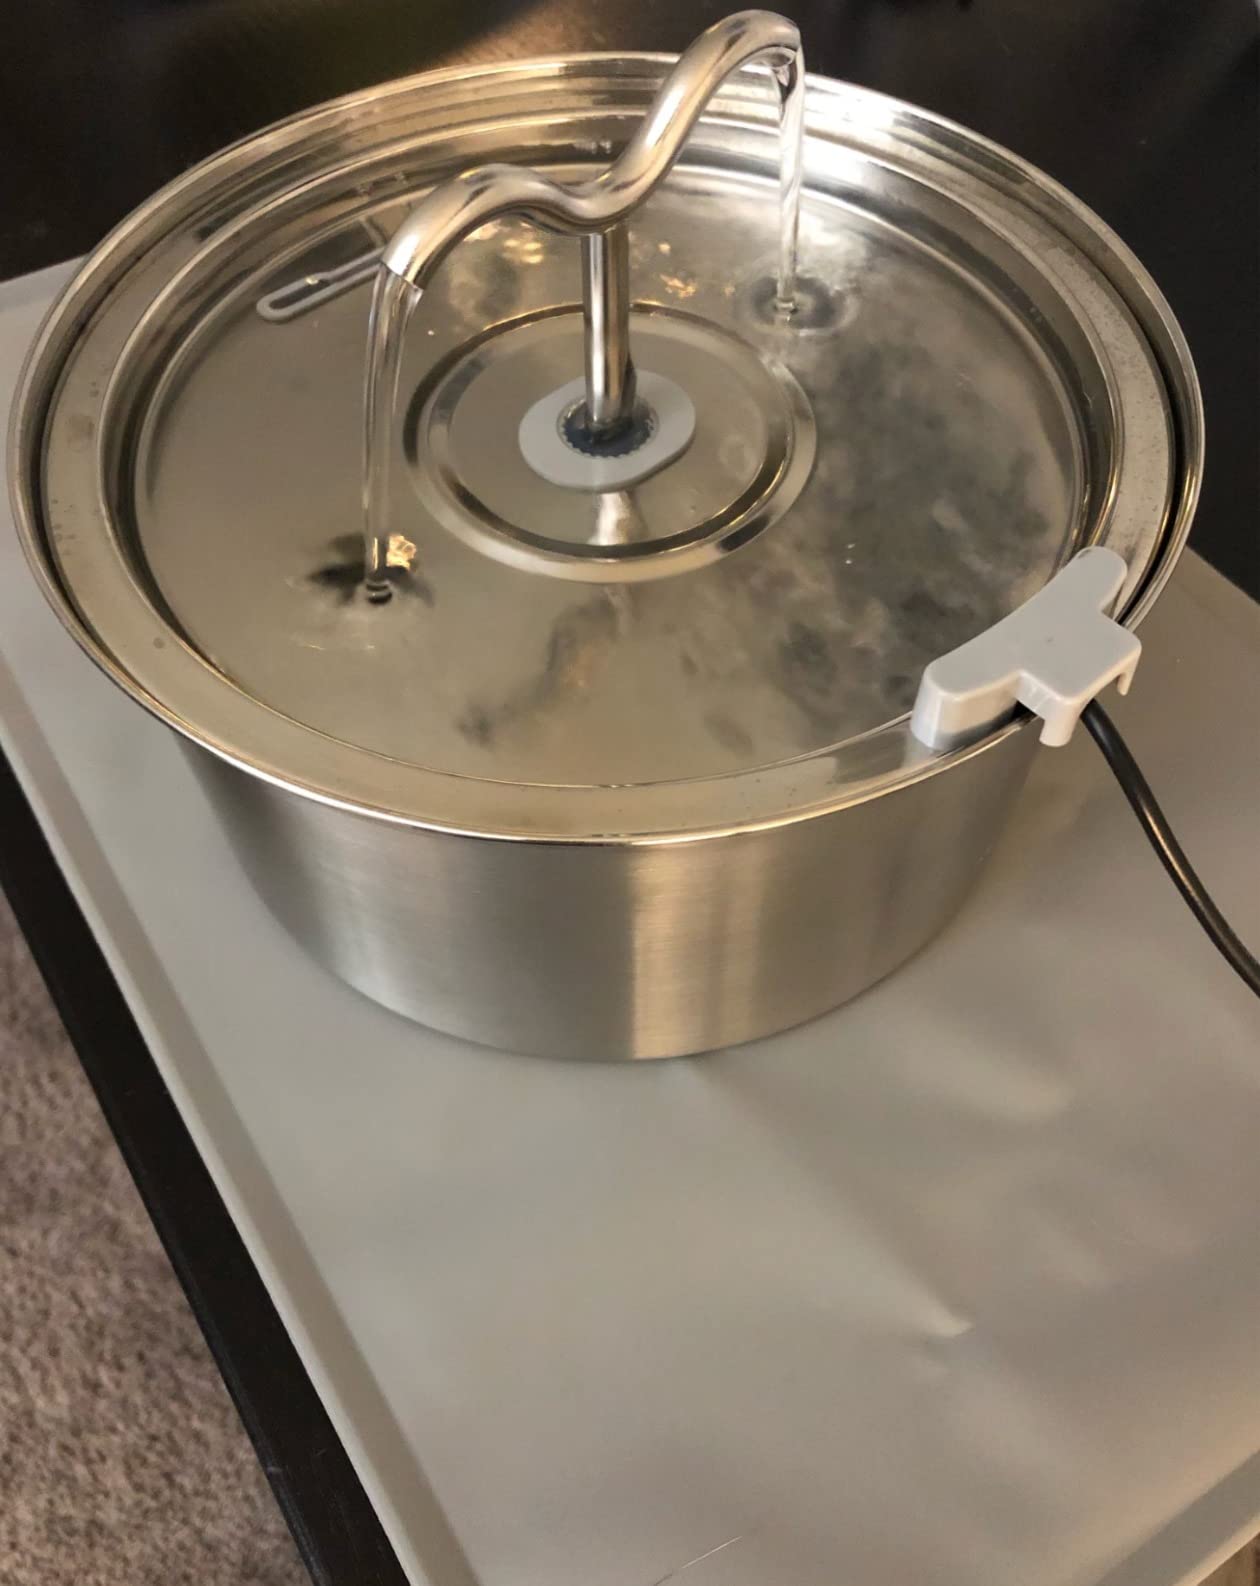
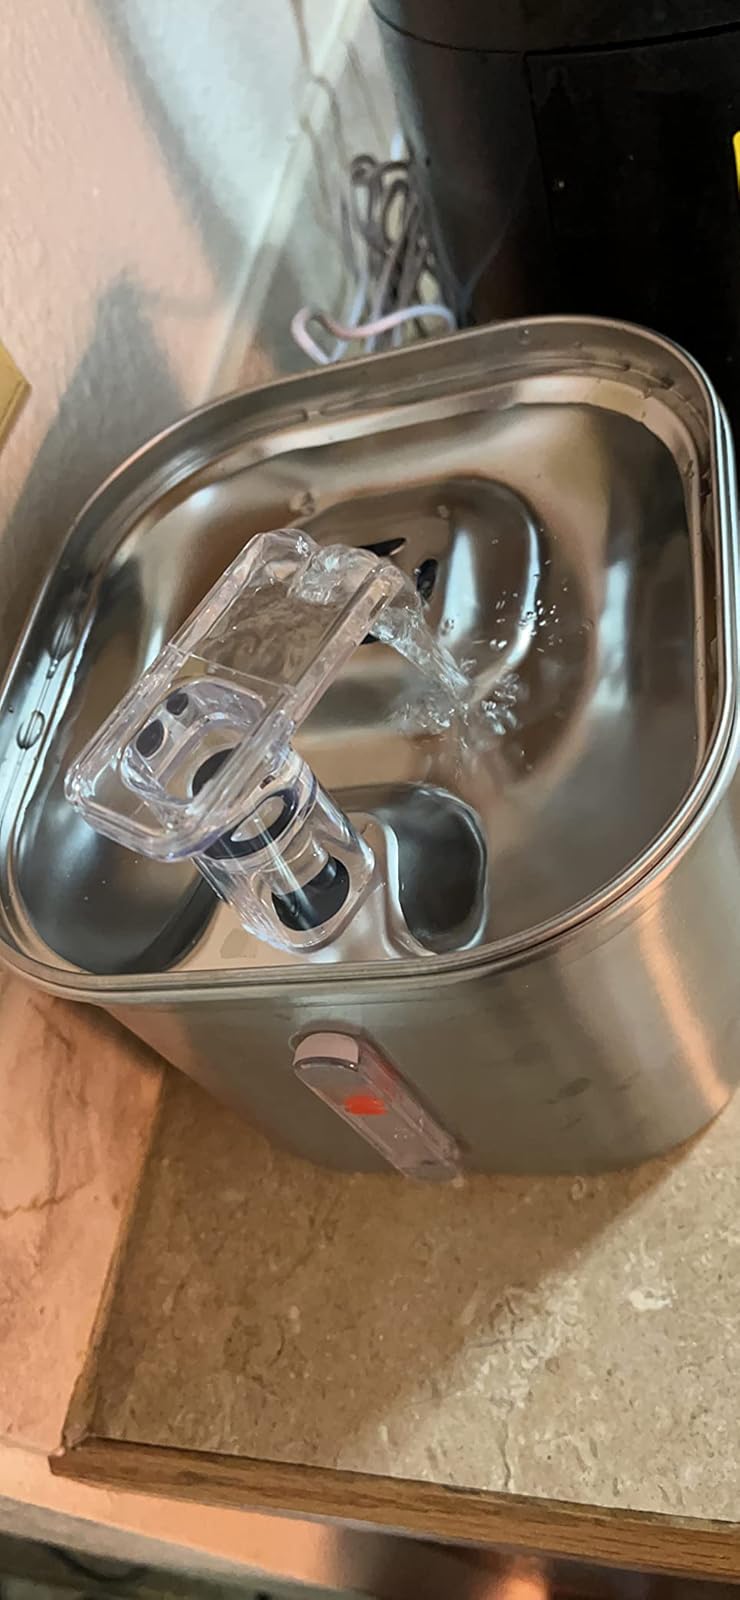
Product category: items_bowl
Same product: no